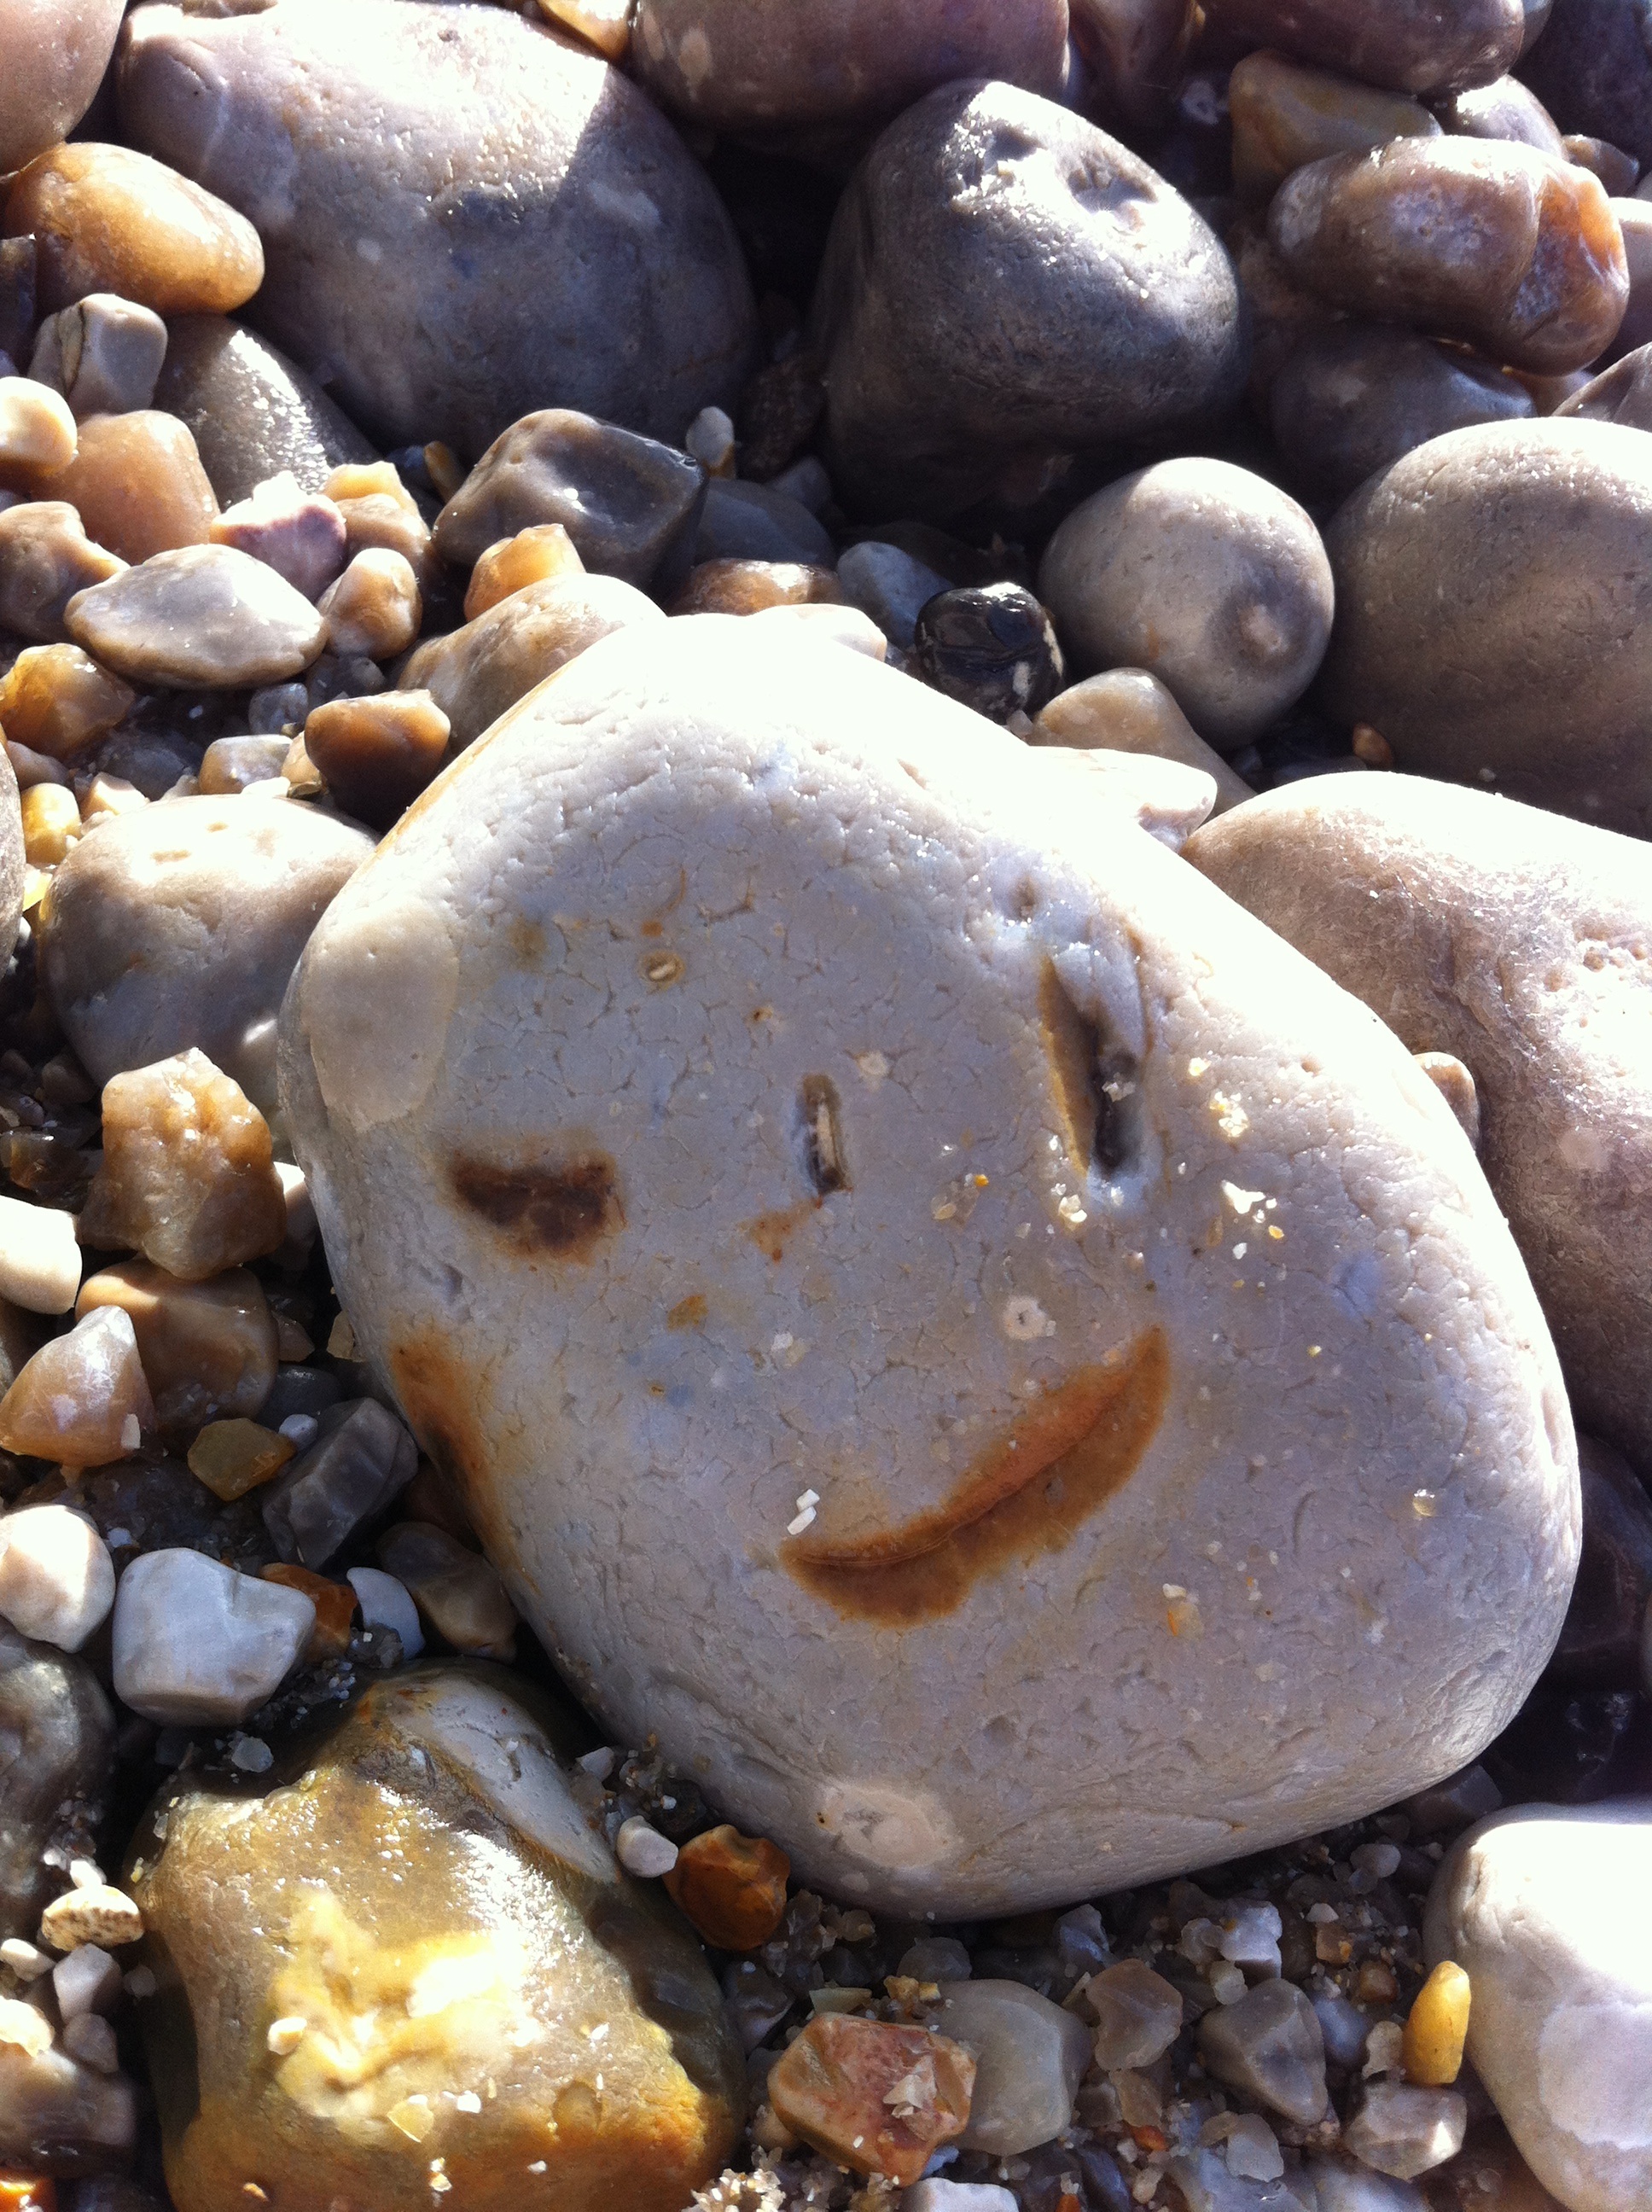
beach, nature, rock, shore, food, produce, pebble, mushroom, material, surface, stones, auriculariales, shapes, agaricomycetes, auriculariaceae